Antigonus II Gonatas

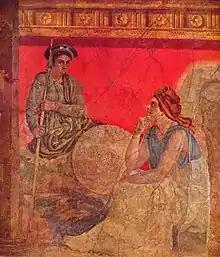

In 285 BC, Demetrius, worn down by his fruitless campaign, surrendered to Seleucus. At this point, he wrote to his son and to his commanders in Athens and Corinth telling them to henceforth consider him a dead man and to ignore any letters they might receive written under his seal. Macedonia, meanwhile, had been divided between Pyrrhus and Lysimachus, but, "like two wolves sharing a piece of meat", they soon fought over it with the result that Lysimachus drove Pyrrhus out and took over the whole kingdom.